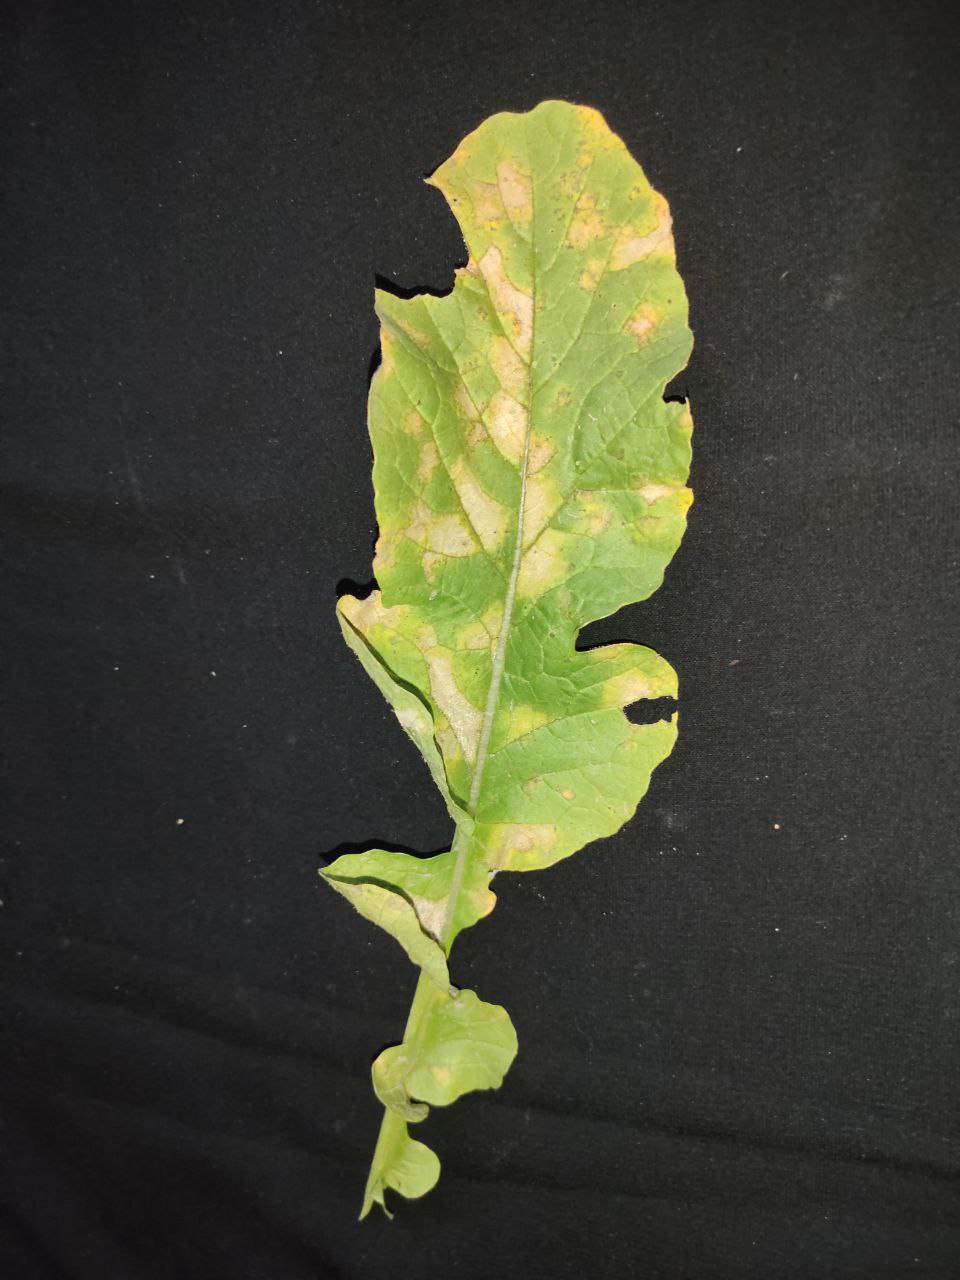
Label: Mosaic virus